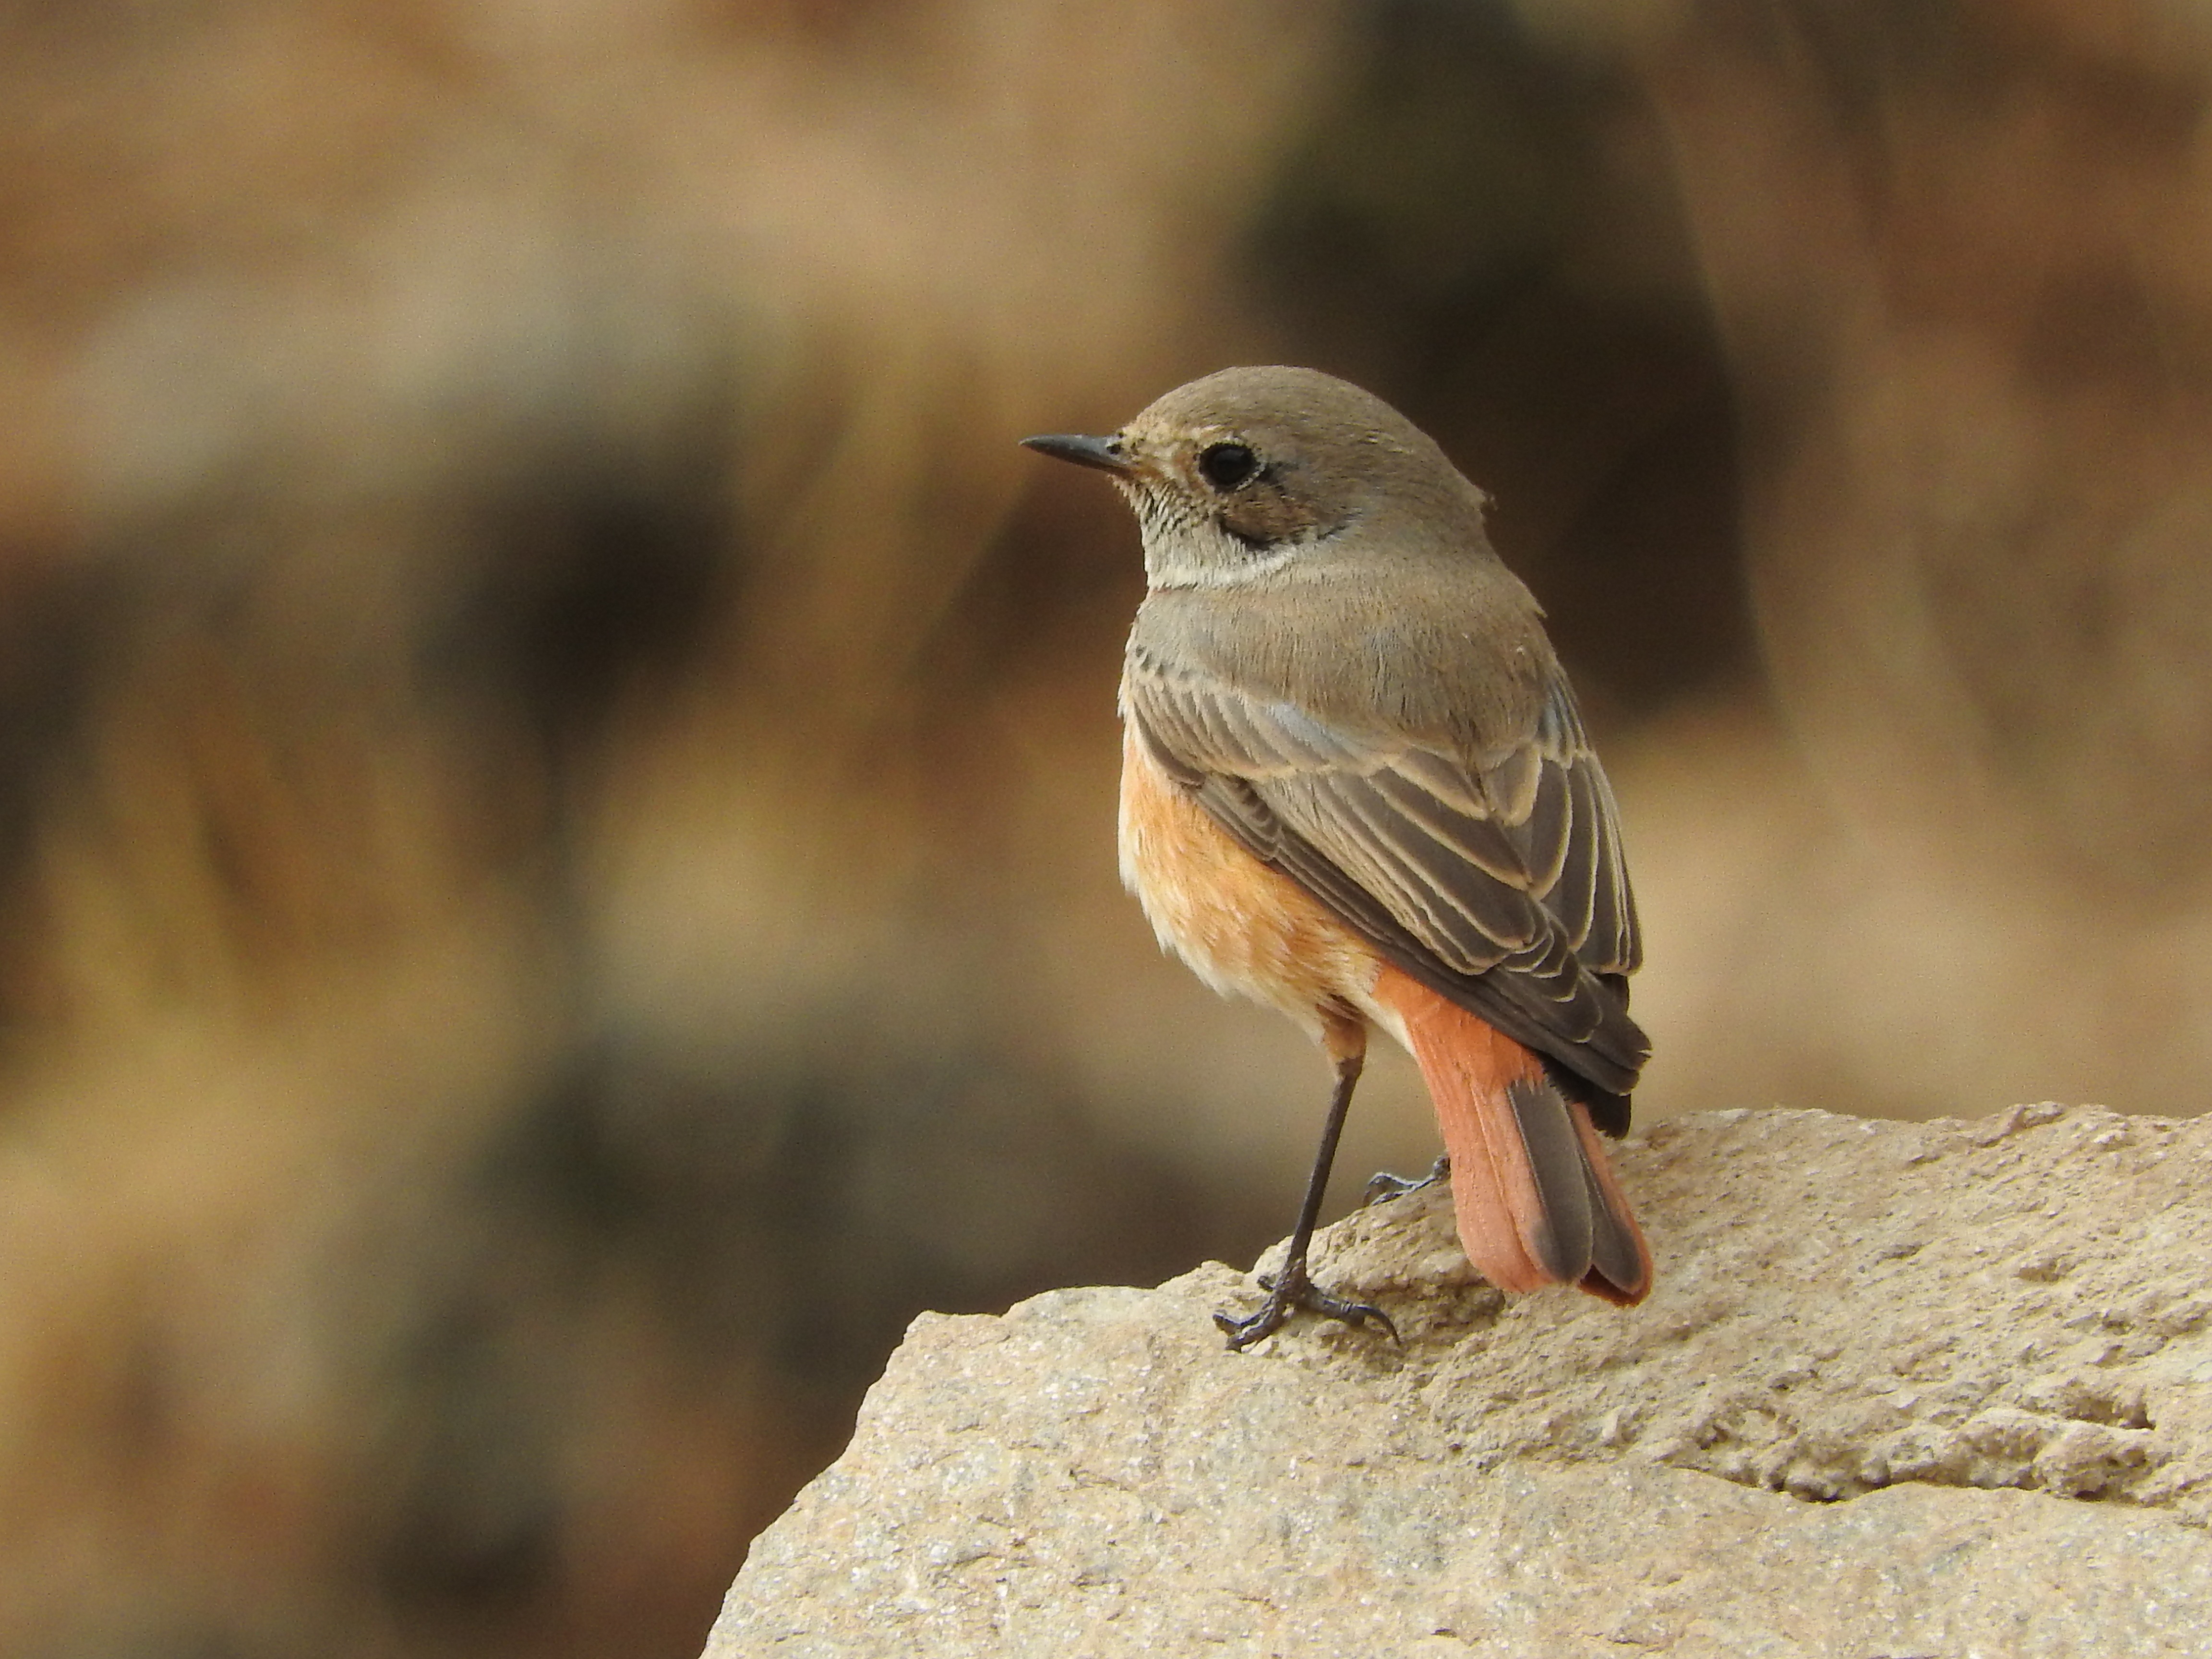
nature, bird, wildlife, beak, robin, fauna, close up, birds, vertebrate, sparrow, wren, lark, house sparrow, old world flycatcher, perching bird, emberizidae, cinclidae, nightingale, ortolan bunting